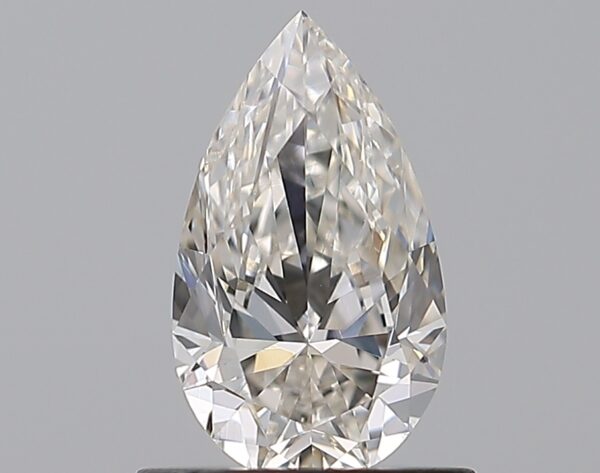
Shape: pear
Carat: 0.72
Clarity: VS1
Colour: J
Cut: EX
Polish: EX
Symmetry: VG
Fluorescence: N
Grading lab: GIA
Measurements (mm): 8.21 x 4.78 x 3.01